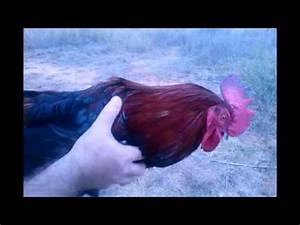
Label: gallina